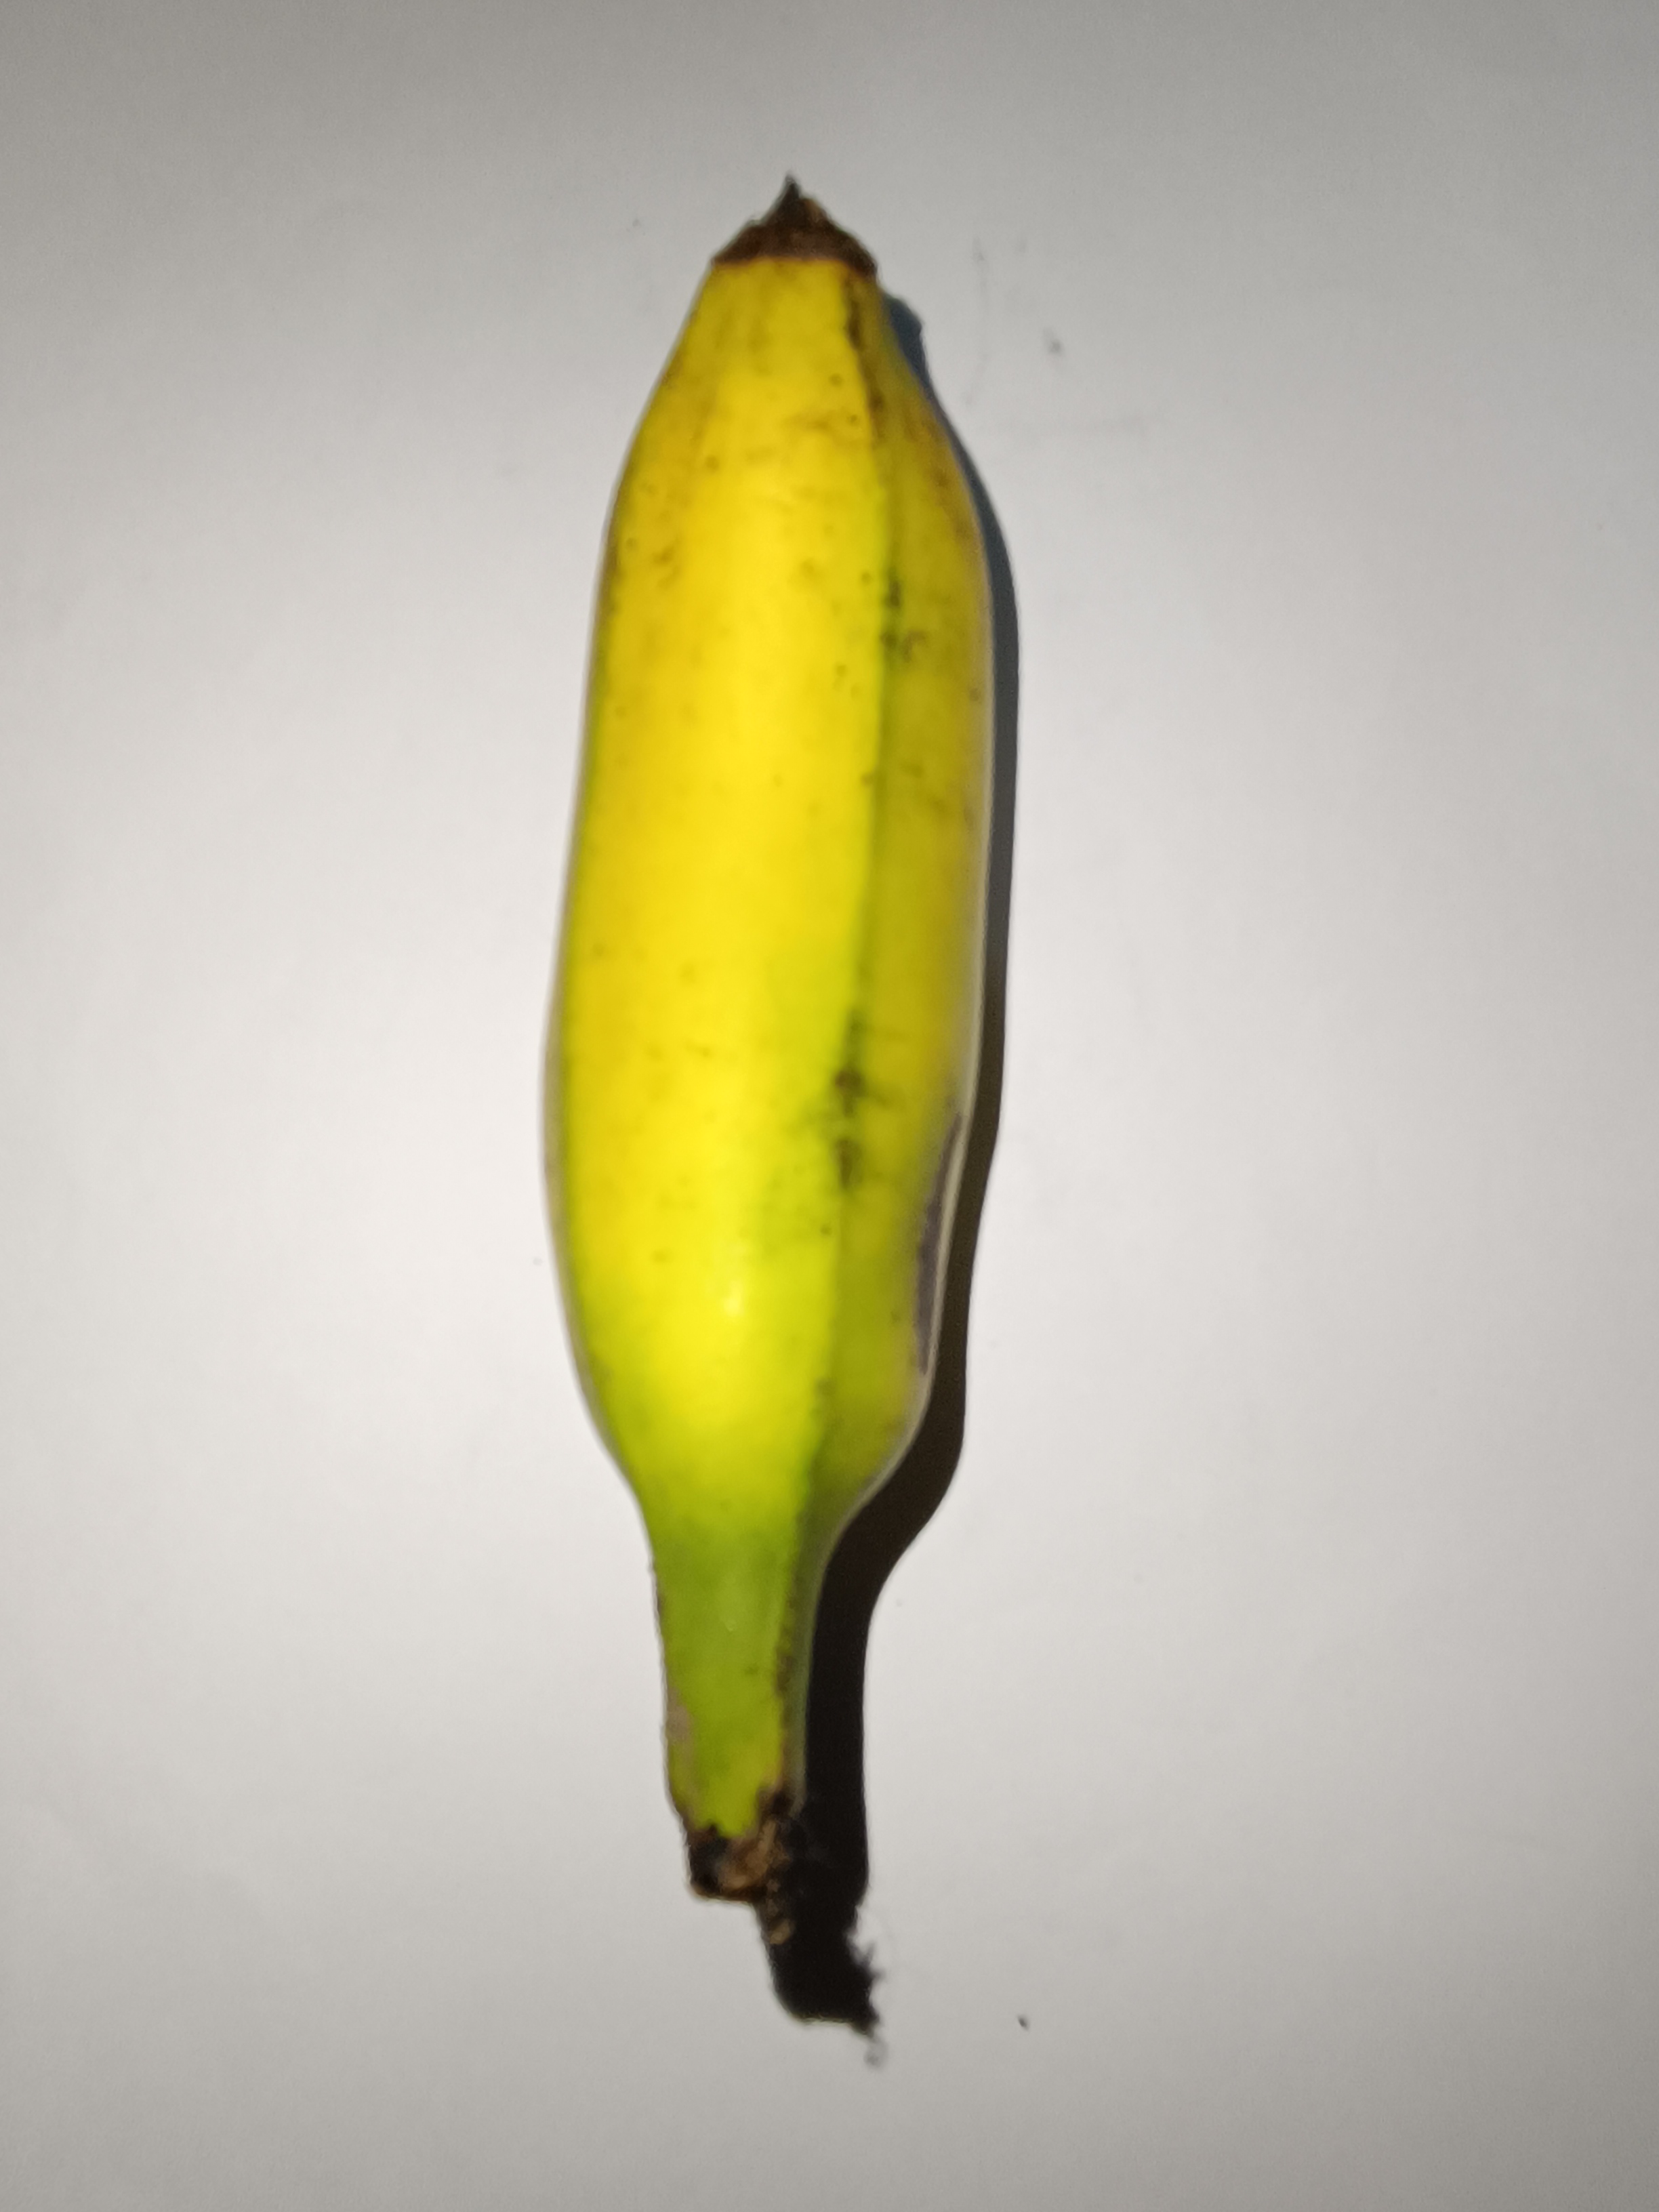
Banana variety: Shobri